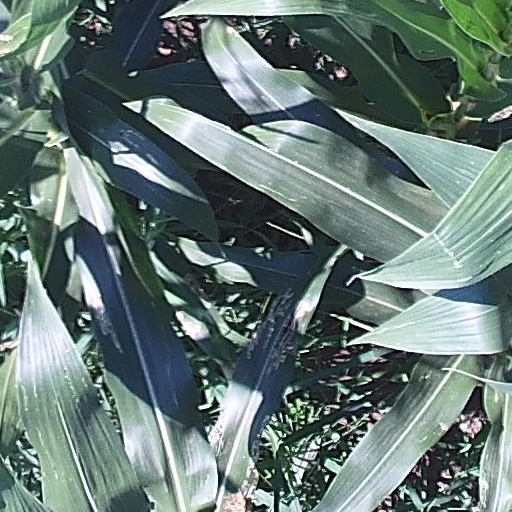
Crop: maize; corn